William McAloney

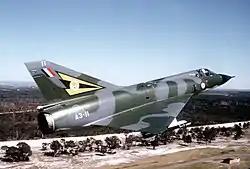
A Mirage IIIO fighter, introduced into the RAAF during the 1960s. McAloney was appointed an OBE in part for his efforts with the aircraft.

In mid-1946, McAloney was involved in an investigation into a series of engine failures experienced by RAAF aircraft. The inquiry led him to visit operational and transport units throughout Australia, in an attempt to determine whether the issues were the result of substandard maintenance or defective components. He returned to his duties at the Directorate of Technical Services on the investigation's conclusion. Made squadron leader in March 1950, he attended a land/air warfare course the following year. McAloney was posted to Singapore in June 1952 as the technical officer to the Changi-based No. 90 (Composite) Wing, formed specifically for service in the Malayan Emergency. The attachment proved short lived with the disbandment of No. 90 Wing in December, at which point McAloney transferred to No. 1 Squadron, then operating out of Tengah.